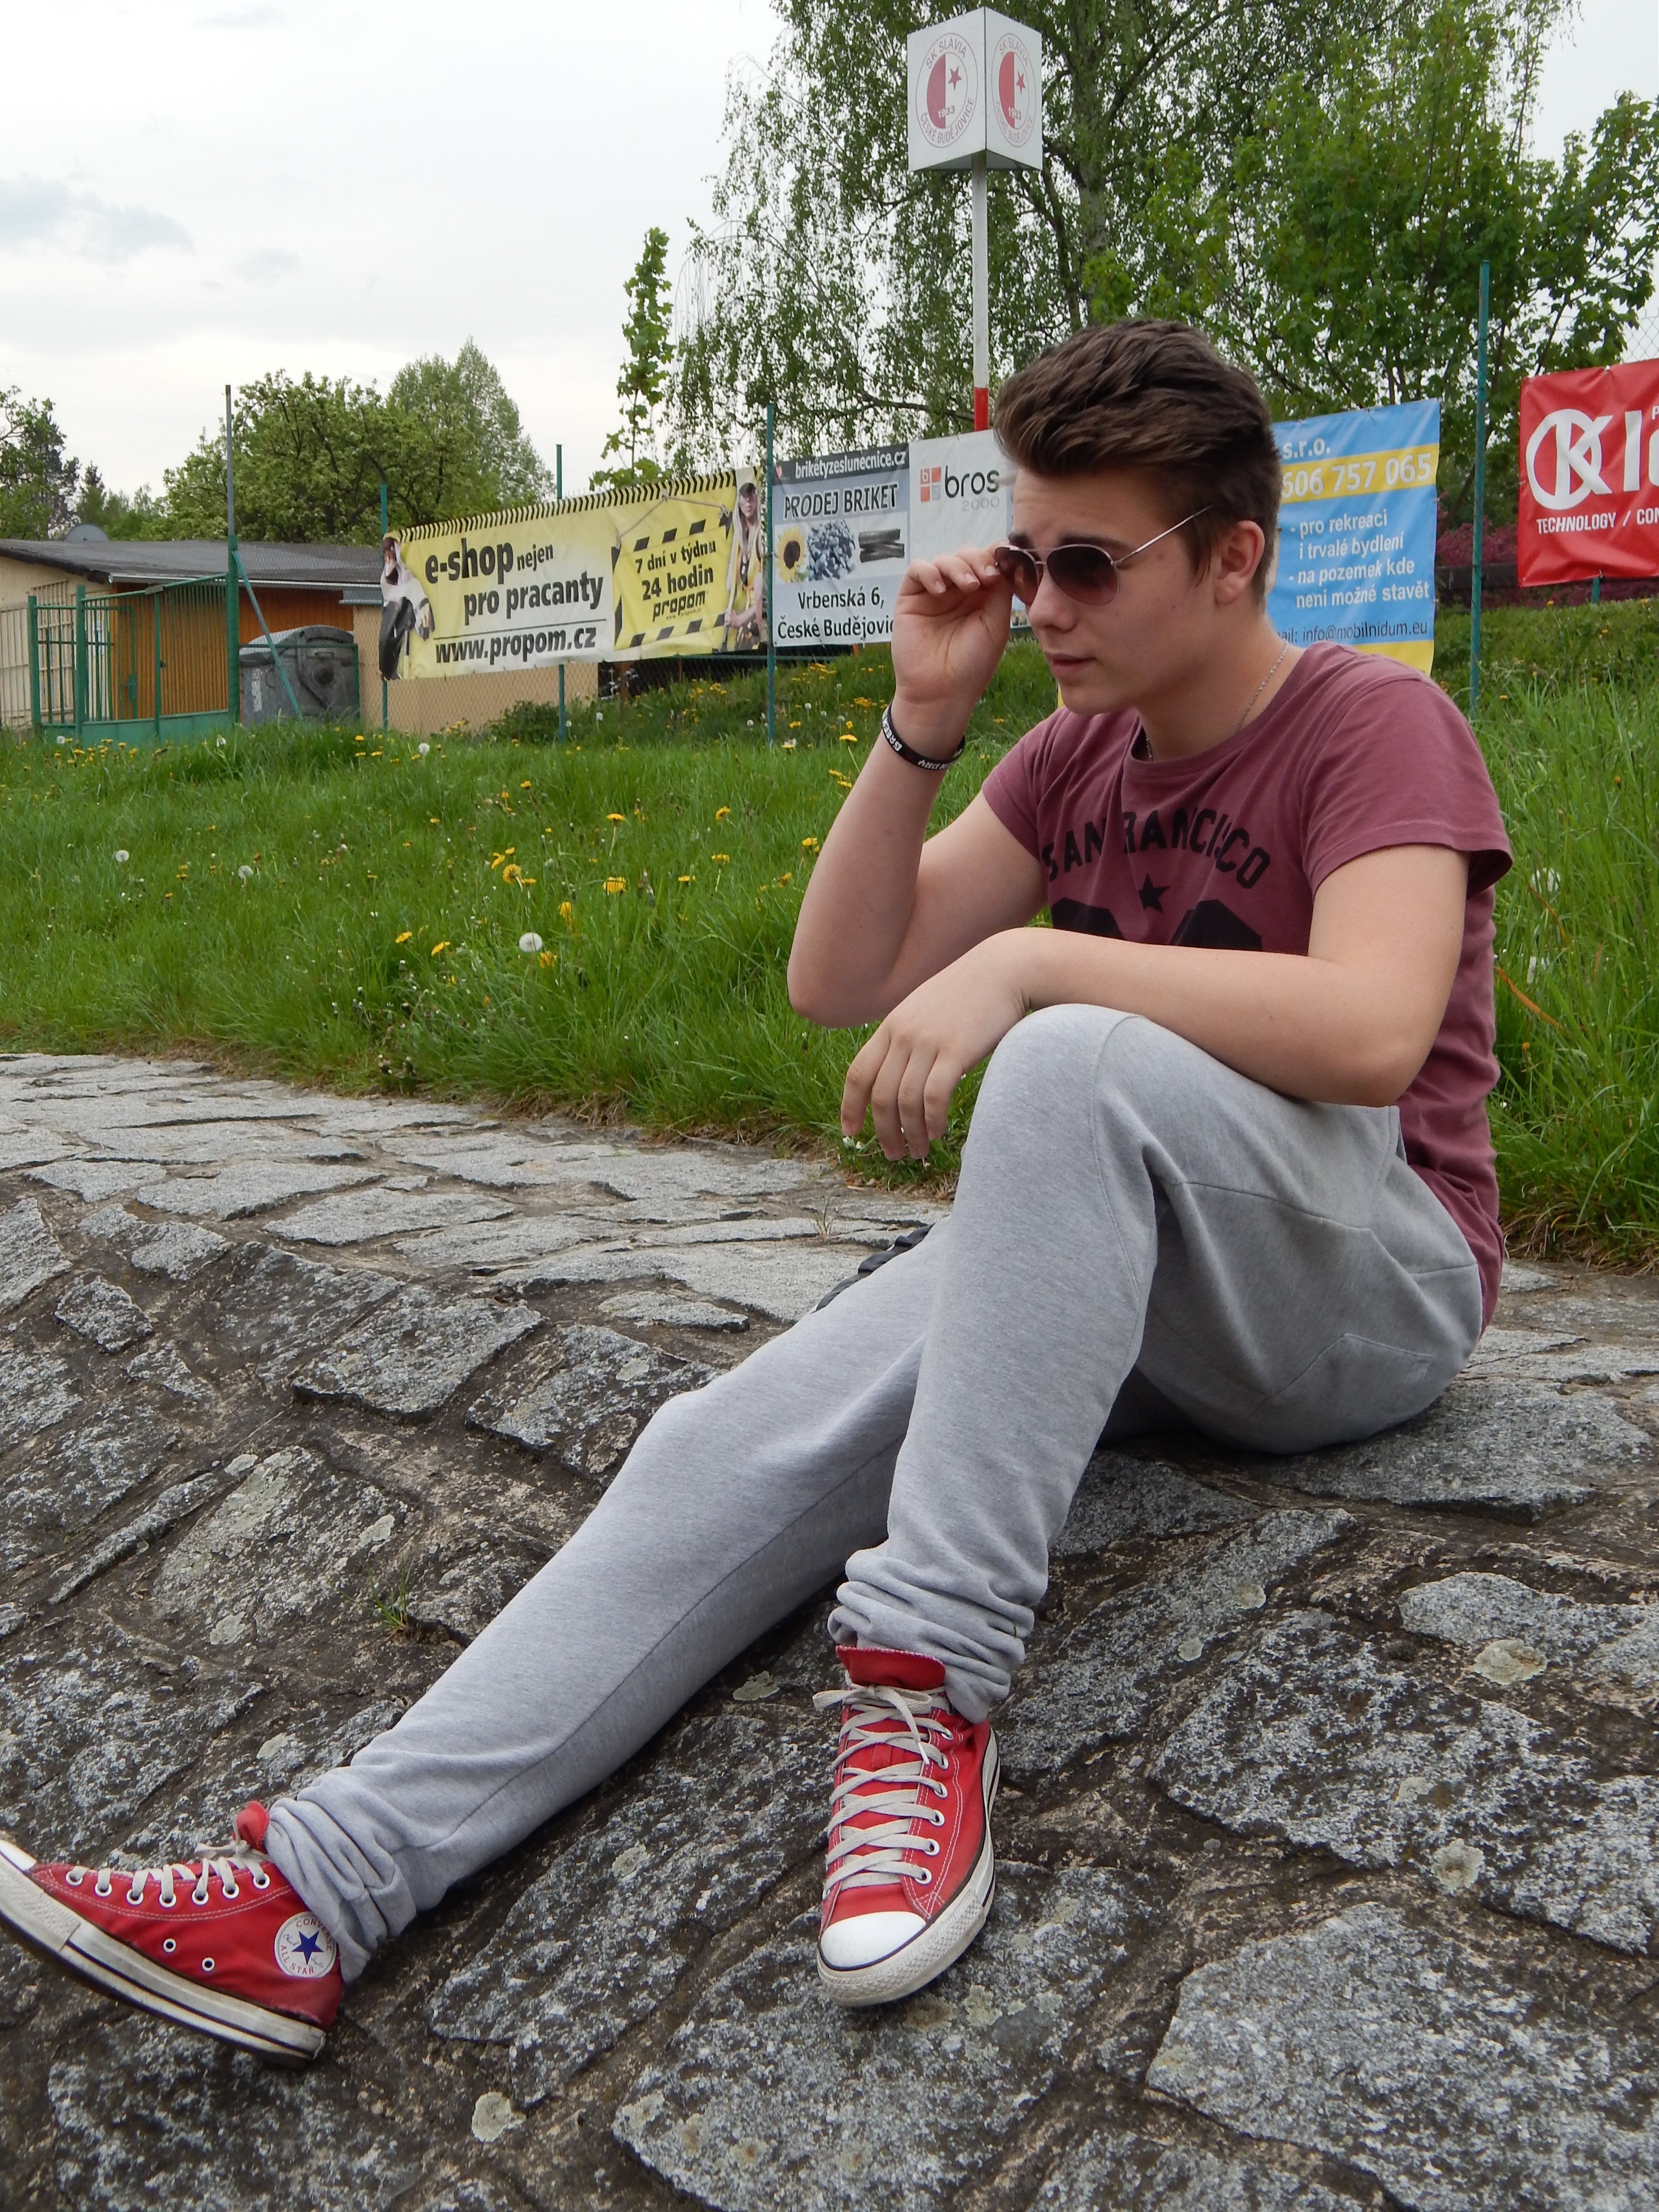
person, boy, leg, spring, park, friend, human action